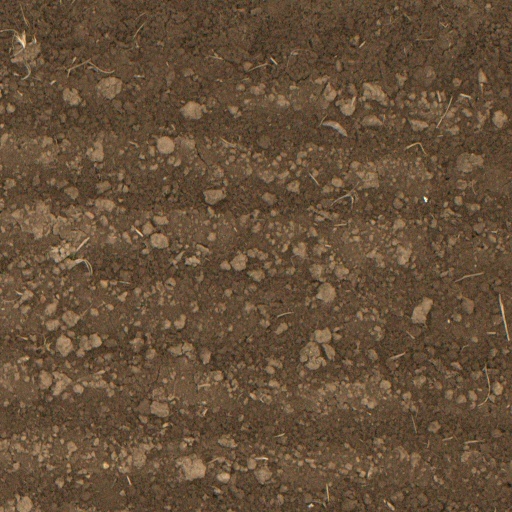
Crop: wheat